Collingbourne Ducis

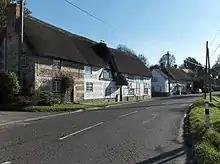
Cottages on the A346

Collingbourne Ducis is a village and civil parish on Salisbury Plain in Wiltshire, England, about south of Marlborough. It is one of several villages on the River Bourne which is a seasonal river, usually dry in summer. The parish includes the hamlets of Cadley and Sunton.